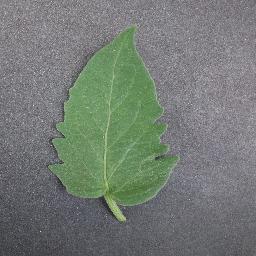
Label: Tomato___healthy